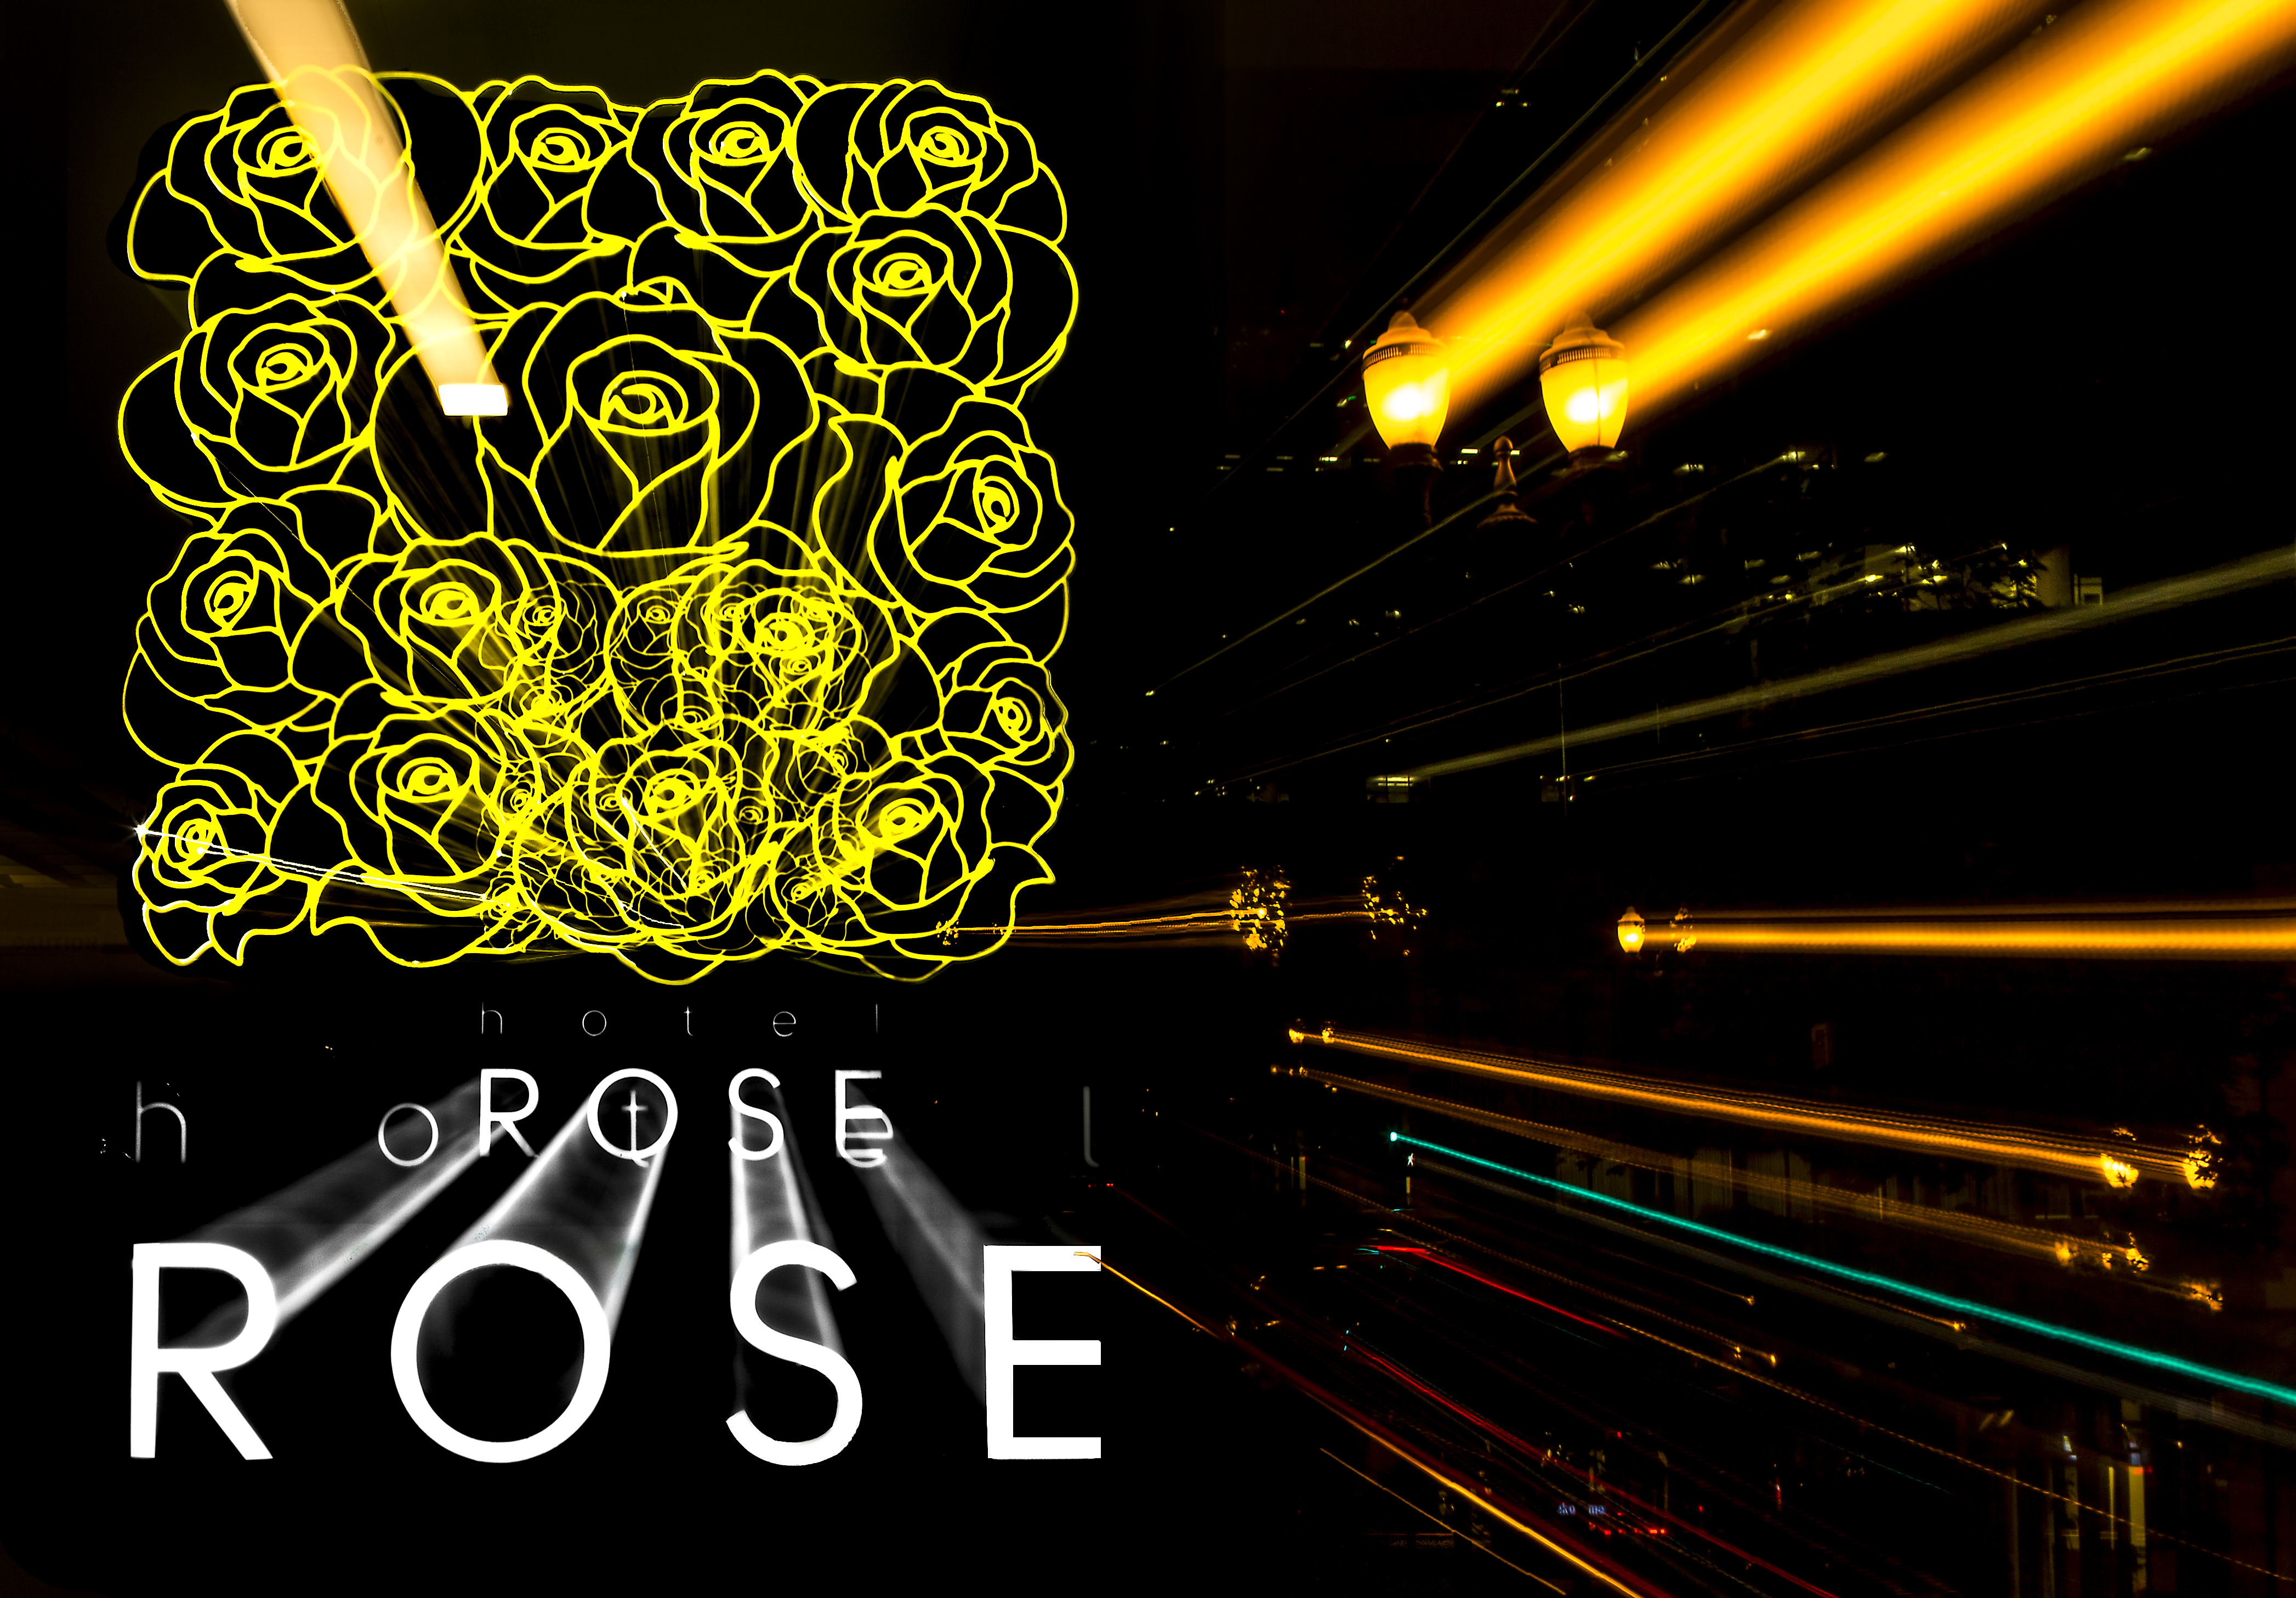
night, colorful, neon sign, font, lights, illustration, patterns, portland, hotelrose, zoomeffect, 83116, album cover